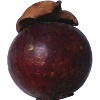
Label: Mangostan 1